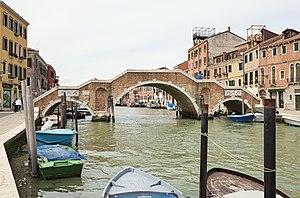
Venise est une ville côtière du nord-est de l'Italie, sur les rives de la mer Adriatique. Elle s'étend sur un ensemble de 121 petites îles séparées par un réseau de canaux et reliées par 435 ponts. Située au milieu de la lagune vénète, entre les estuaires du Pô et du Piave, Venise est renommée pour cet emplacement exceptionnel ainsi que pour son architecture et son patrimoine culturel, qui lui valent une inscription au patrimoine mondial de l'UNESCO.
Cannaregio est le plus septentrional des six sestieri de Venise. C'est sur ce sestiere qu'arrive le pont de la Liberté qui relie la ville au continent et le pont des Lagunes du chemin de fer.
Le pont des Trois Arches est l'un des principaux ponts de Venise, après les quatre ponts sur le Canal Grande. Il est situé dans le sestiere de Cannaregio.